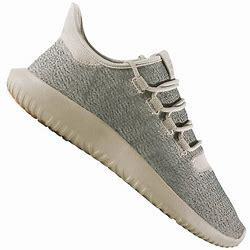
Brand: Adidas
Model: Tubular Shadow